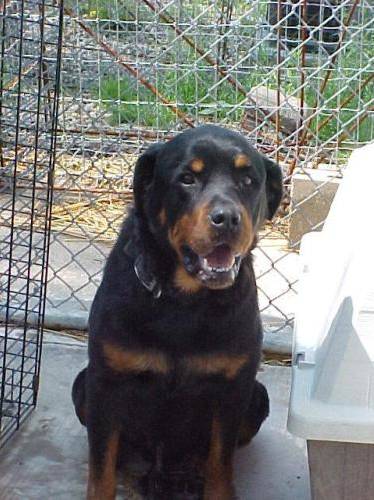
Label: dog